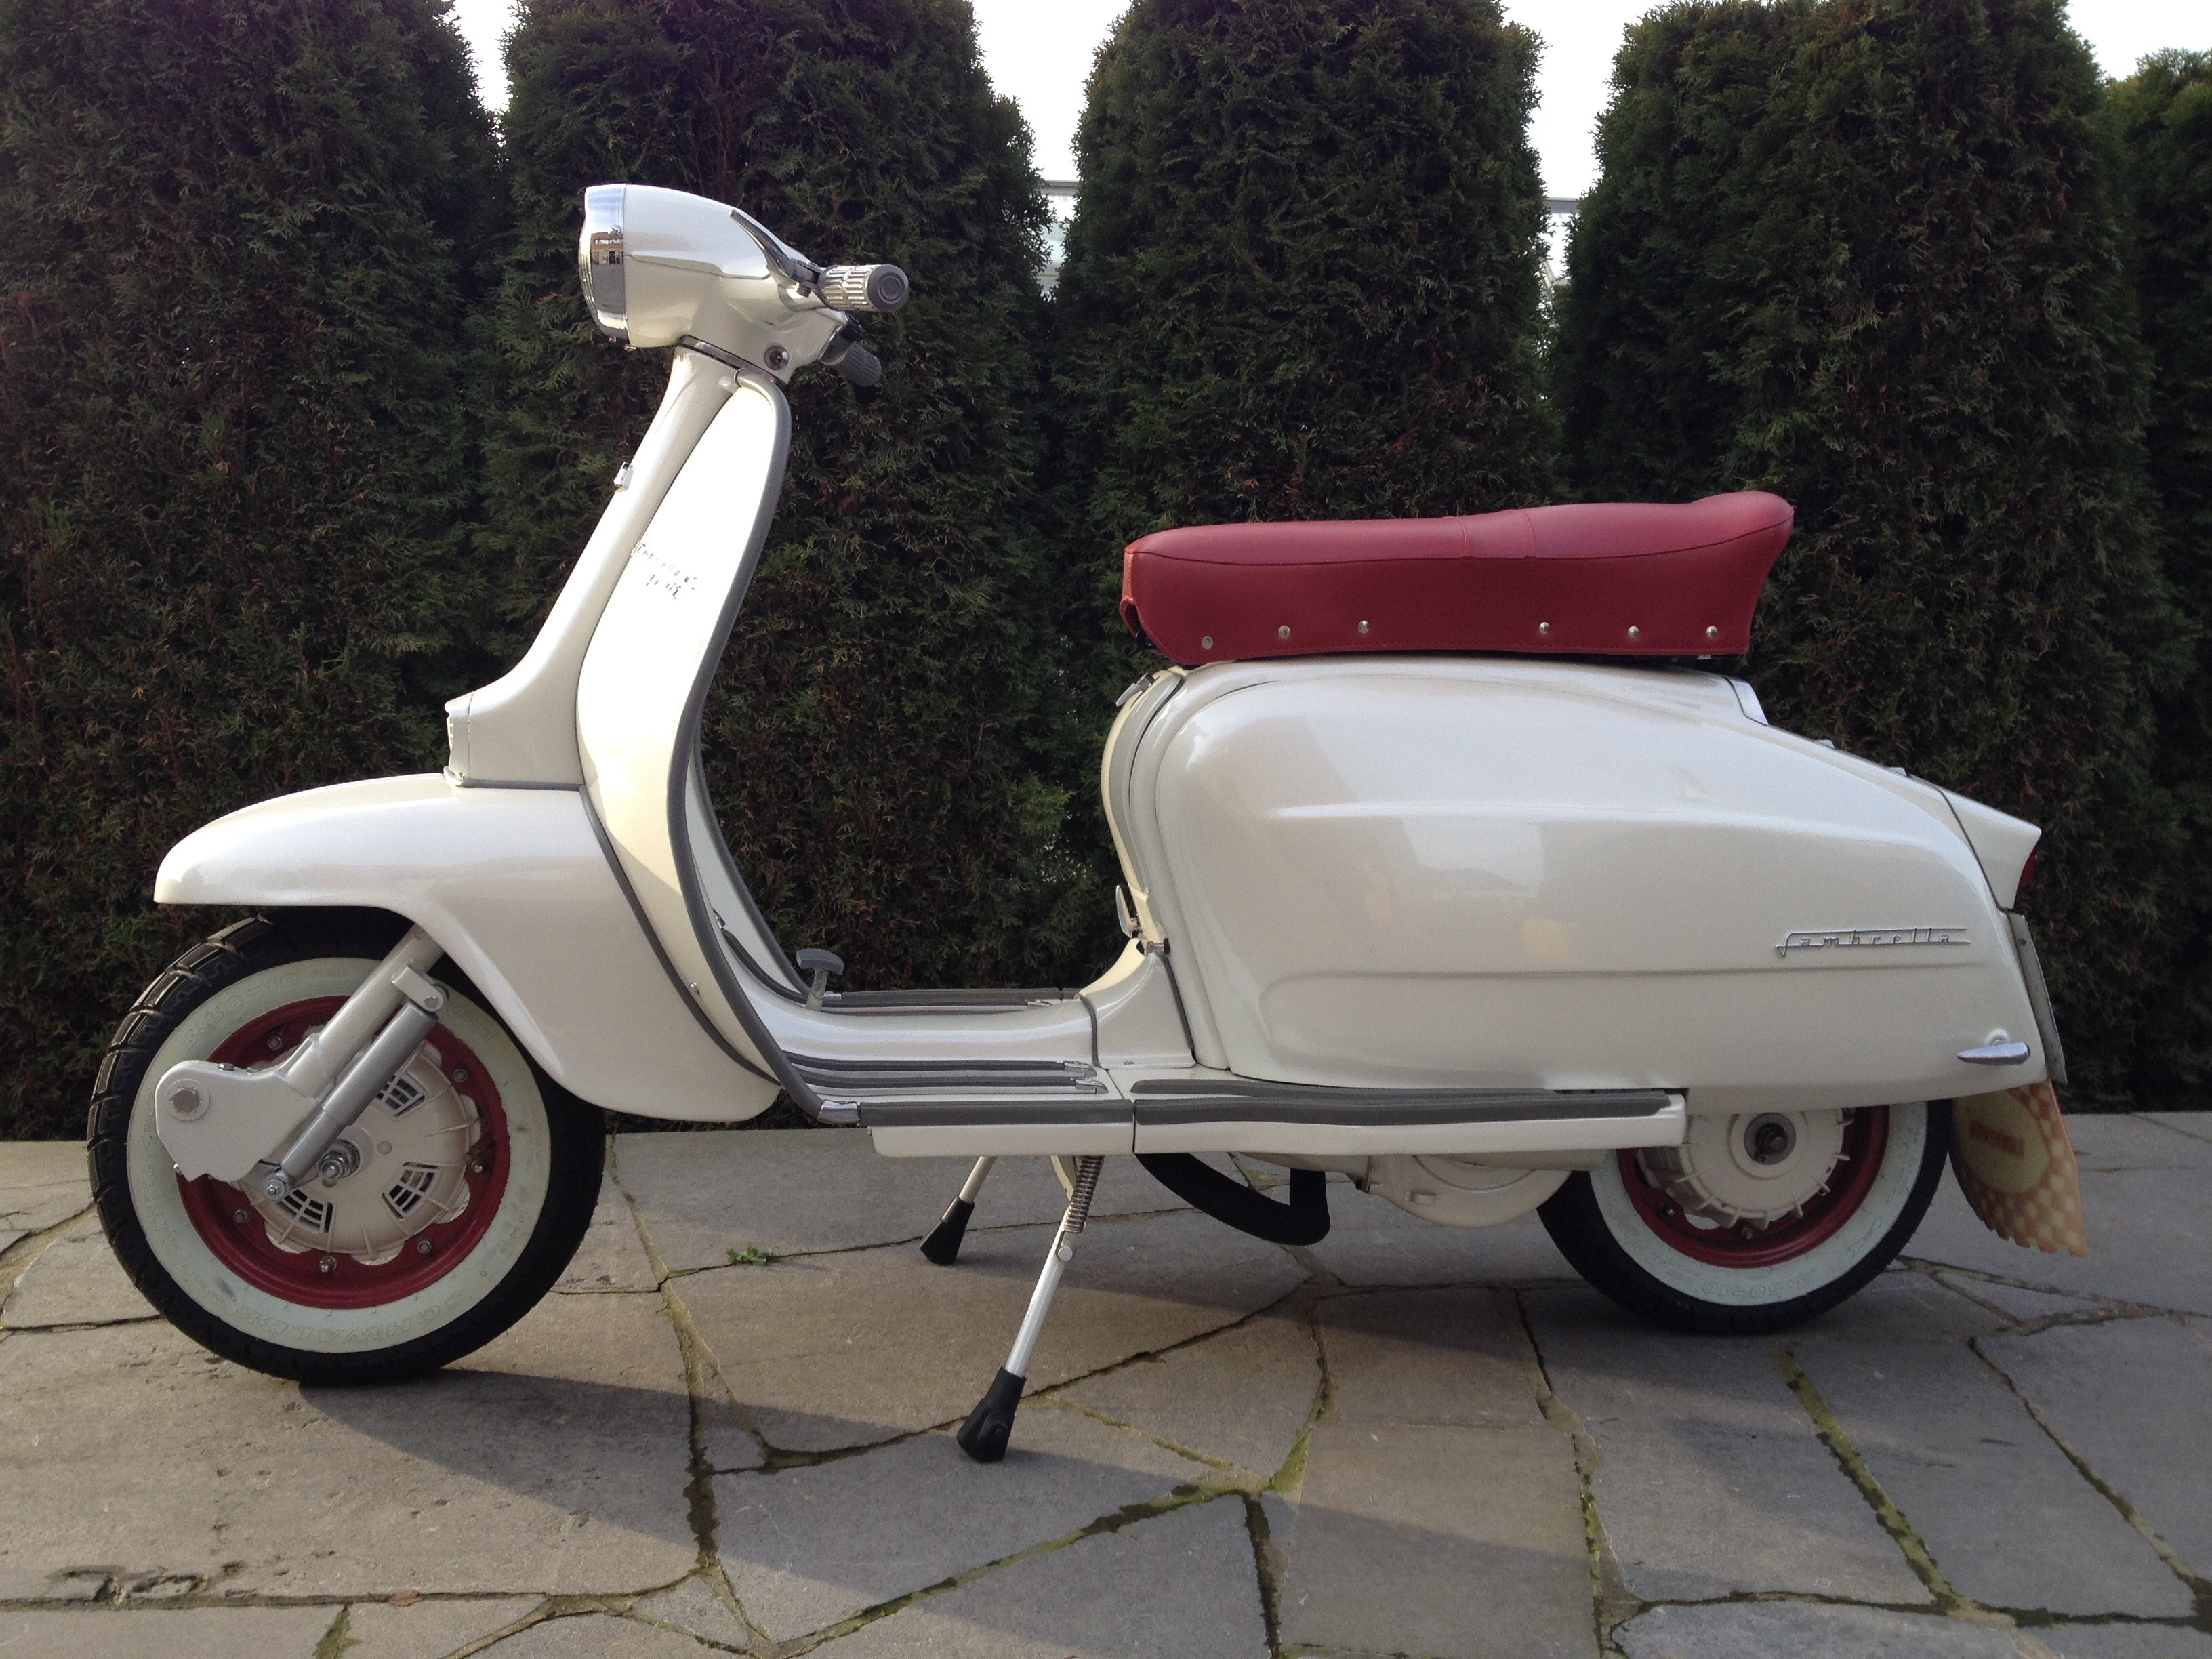
vintage, wheel, rain, bumper, scooter, logo, drops, vespa, lambretta 125, automotive exterior, mid size car